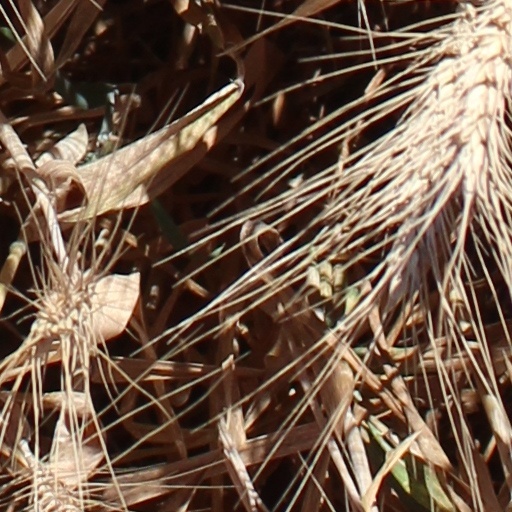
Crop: wheat